Chemeketa Cooperative Regional Library Service

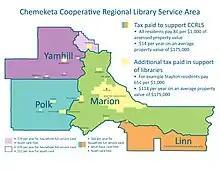
A map of the CCRLS district boundaries, showing individual library service areas, unserved areas, and detailing the CCRLS funding structure.

In 1972, the Oregon State Library awarded a $12,000 Library Services and Technology Act grant to the Mid-Willamette Valley Council of Governments to fund a study of the library needs of citizens in the tri-county area surrounding Salem, Oregon. At that time, statistics showed that of the 240,500 residents of the area, 100,000 did not have local library service. The plan that developed as a result of this study recommended implementation of five basic services: